Pearson Centre

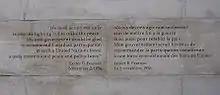
Lester B. Pearson committed Canada to peacekeeping on November 2, 1956 - from on the Ottawa Peacekeeping Monument

The Lester B. Pearson Canadian International Peacekeeping Training Centre was created as an offshoot of the now-defunct Canadian Institute of Strategic Studies and became an independent organisation in its own right in 2001. Named in honour of Lester Bowles Pearson, the former Prime Minister of Canada and recipient of the 1957 Nobel Peace Prize for his role in the inception of peacekeeping, the centre was established initially to train Canadian and foreign soldiers in the art of peacekeeping and conflict resolution for postings with United Nations Peacekeeping missions.